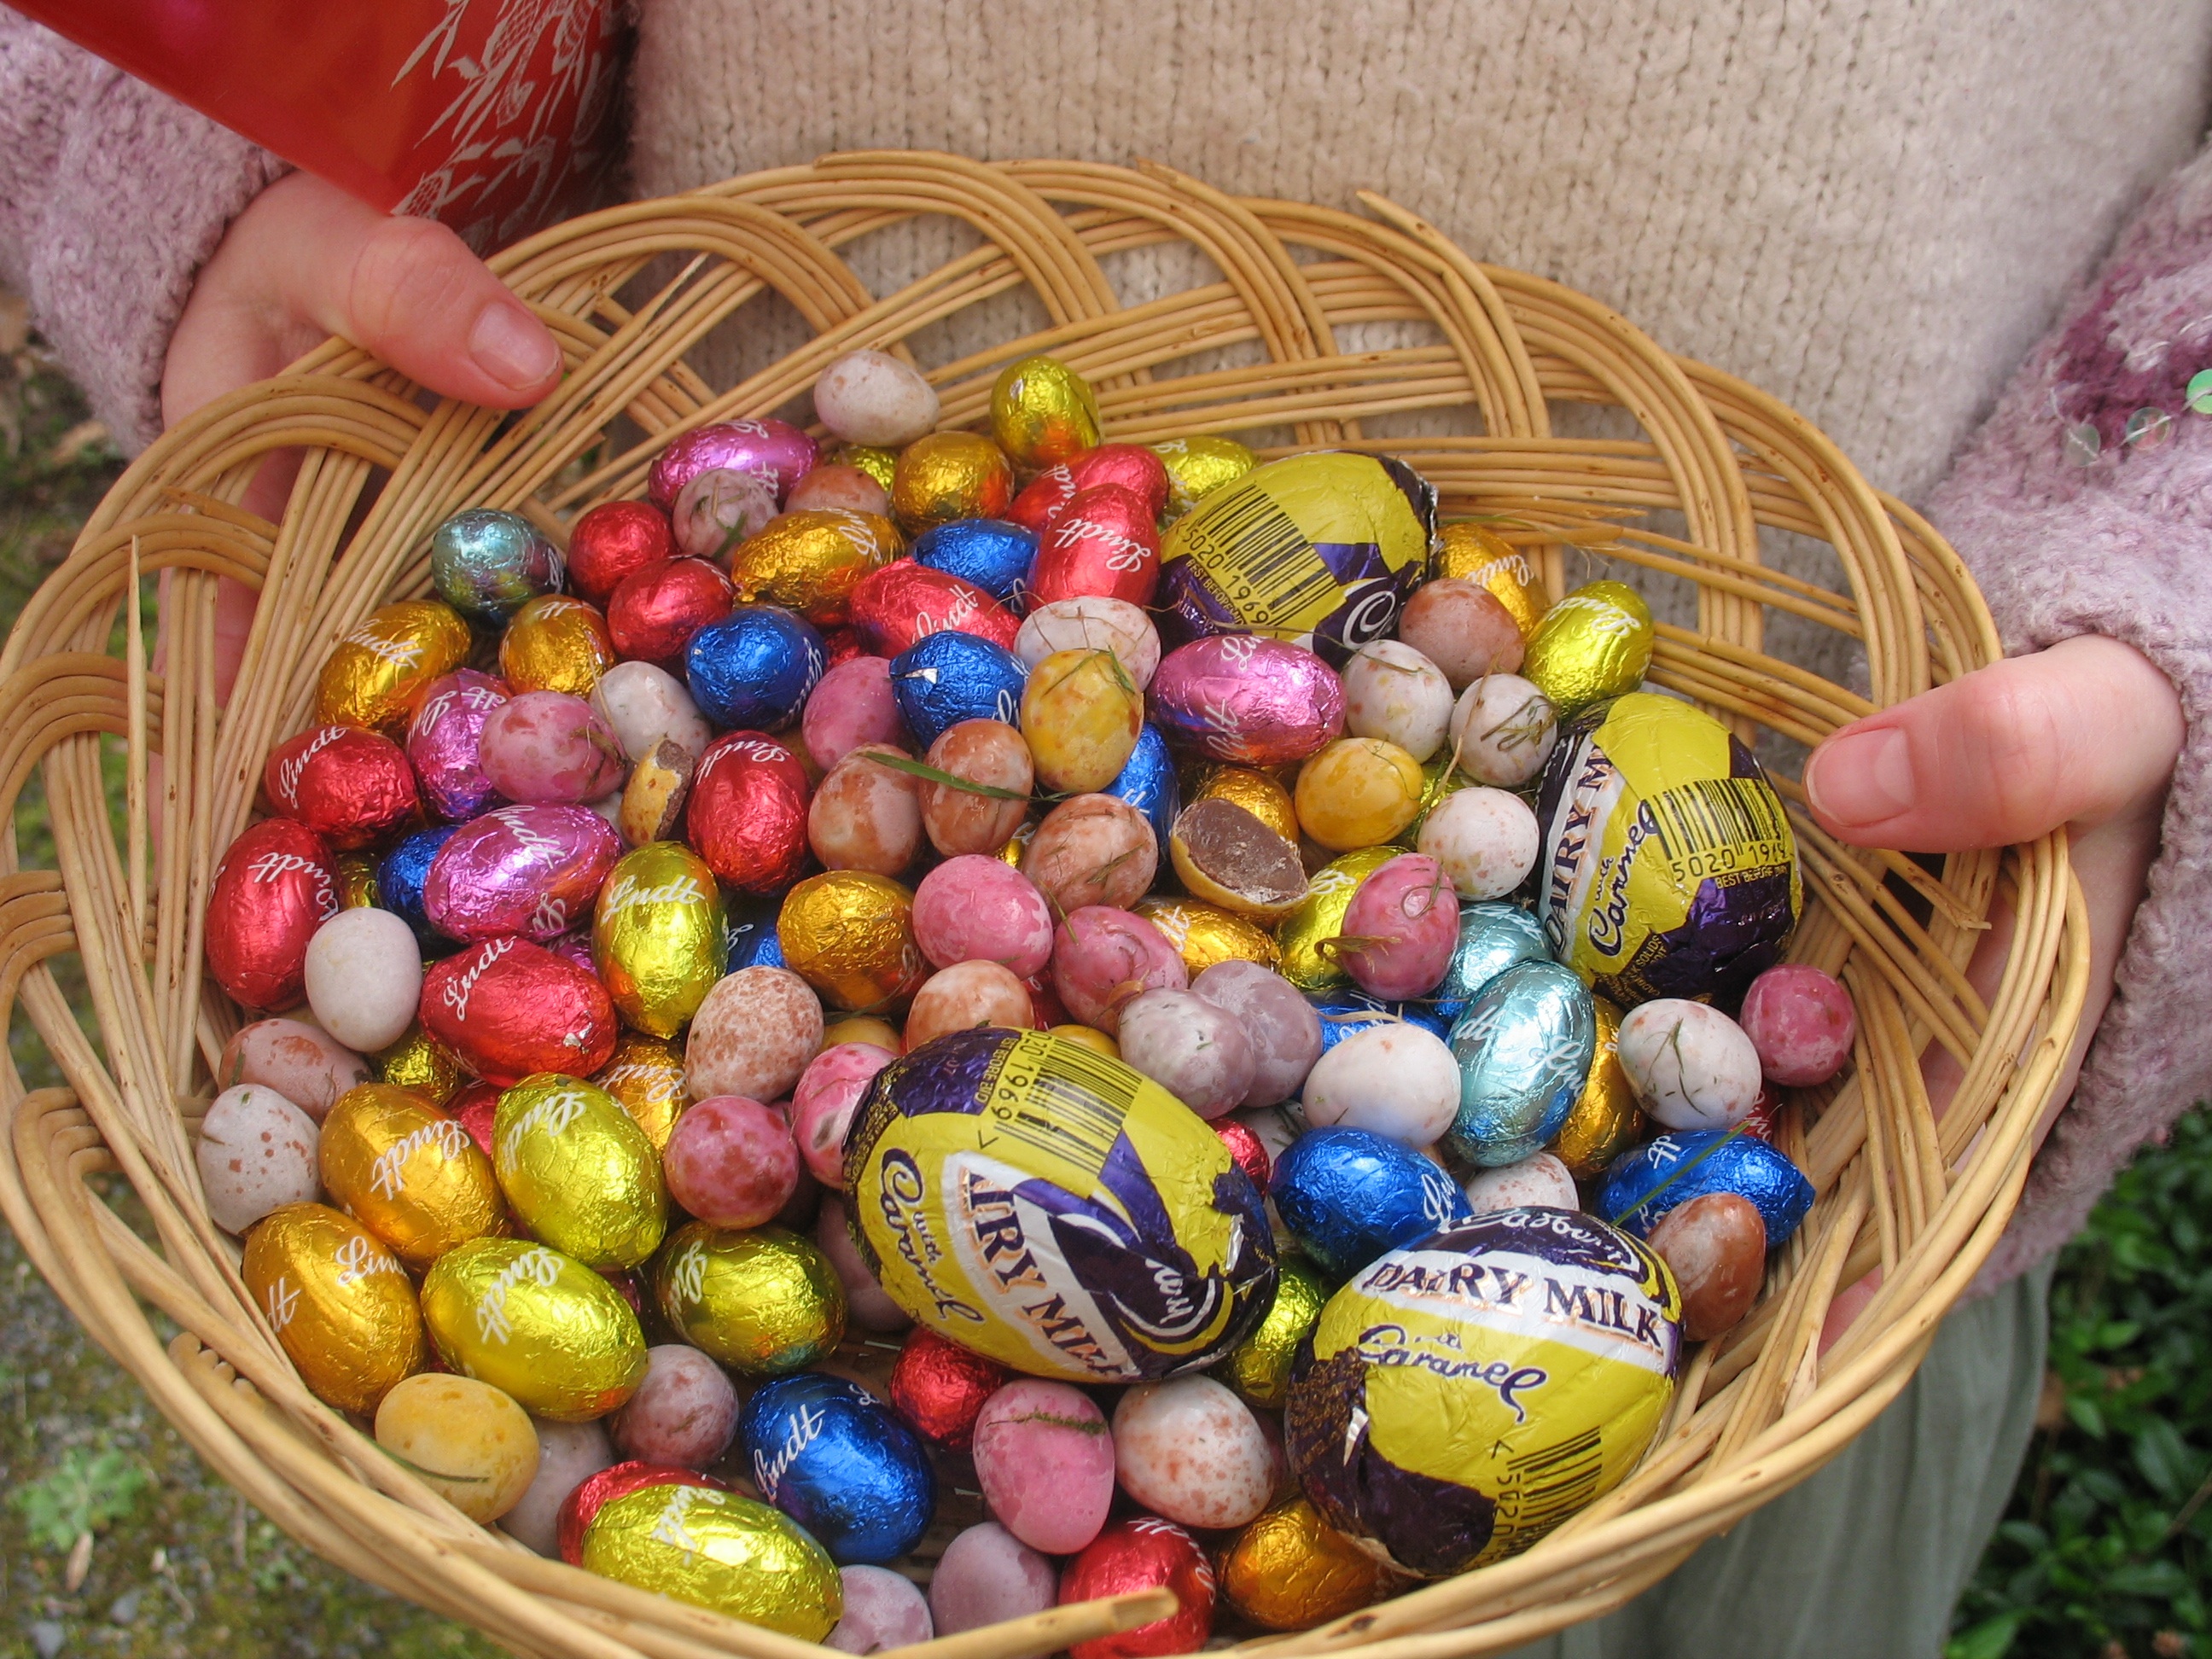
food, spring, produce, colorful, basket, season, festive, sugar, treats, tasty, easter, traditional, easter egg, confections, candy eggs